A-side and B-side

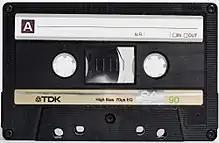
A cassette tape

The A-side and B-side are the two sides of vinyl records and cassettes, and the terms have often been printed on the labels of two-sided music recordings. The A-side of a single usually features a recording that its artist, producer, or record company intends to be the initial focus of promotional efforts and radio airplay, with the aim of it becoming a hit record. The B-side (or "flip-side") is a secondary recording that typically receives less attention, although some B-sides have been as successful as, or more so than, their A-sides.